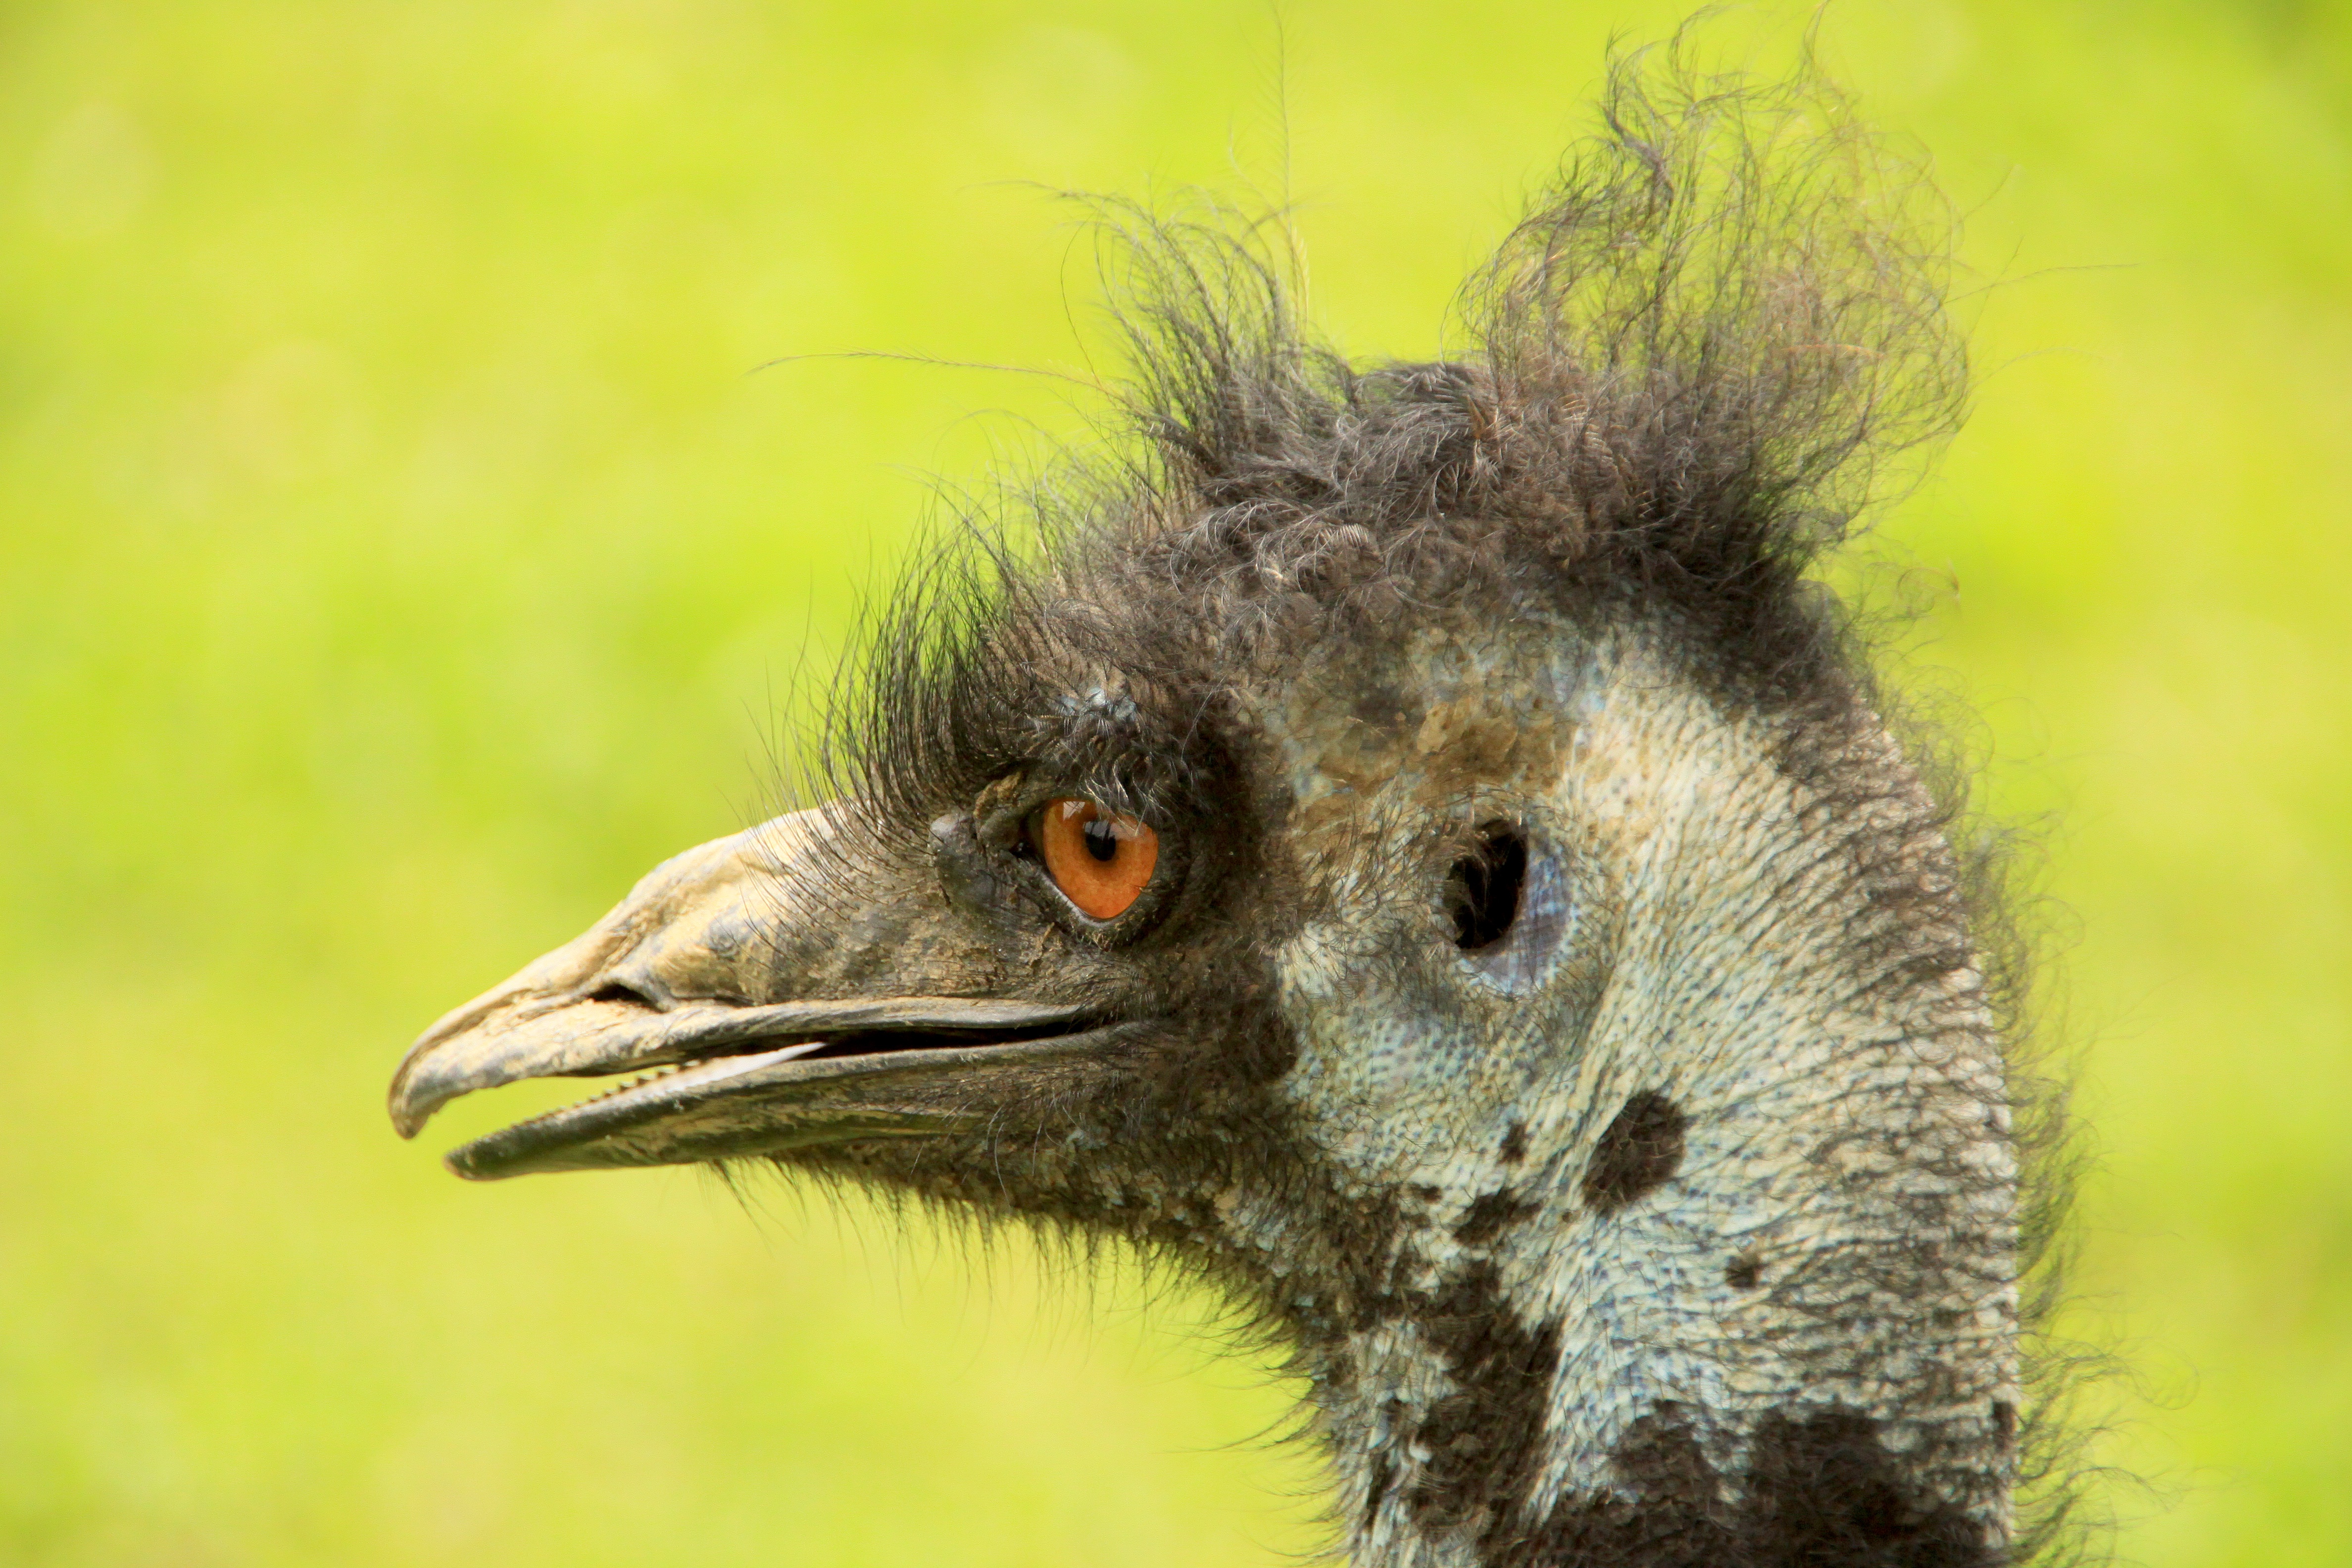
nature, bird, prairie, wildlife, bouquet, zoo, portrait, beak, ostrich, fauna, close up, emu, animals, vertebrate, creature, bill, ratite, flightless bird, ostrich farm